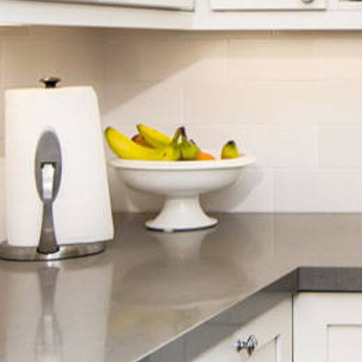
Material: ceramic